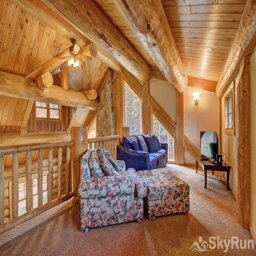
loft that looks into the living room